Tristan Gale

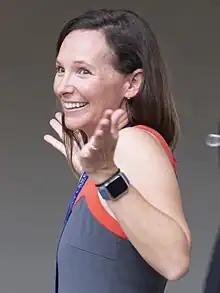
Gale in 2021

Tristan Gale (born August 10, 1980) is an American skeleton racer who competed from 2001 to 2006. At the 2002 Winter Olympics, she became the inaugural women's skeleton champion. Gale dyed her hair with streaks of red, white and blue for the 2002 Olympics. During the 2002–2003 season, Tristan won a second gold medal on her home track in Salt Lake during a World Cup stop. She remains undefeated at the track in Utah since the Olympics.